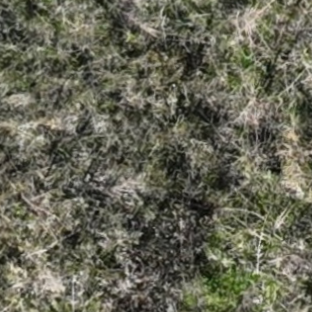
Month: october